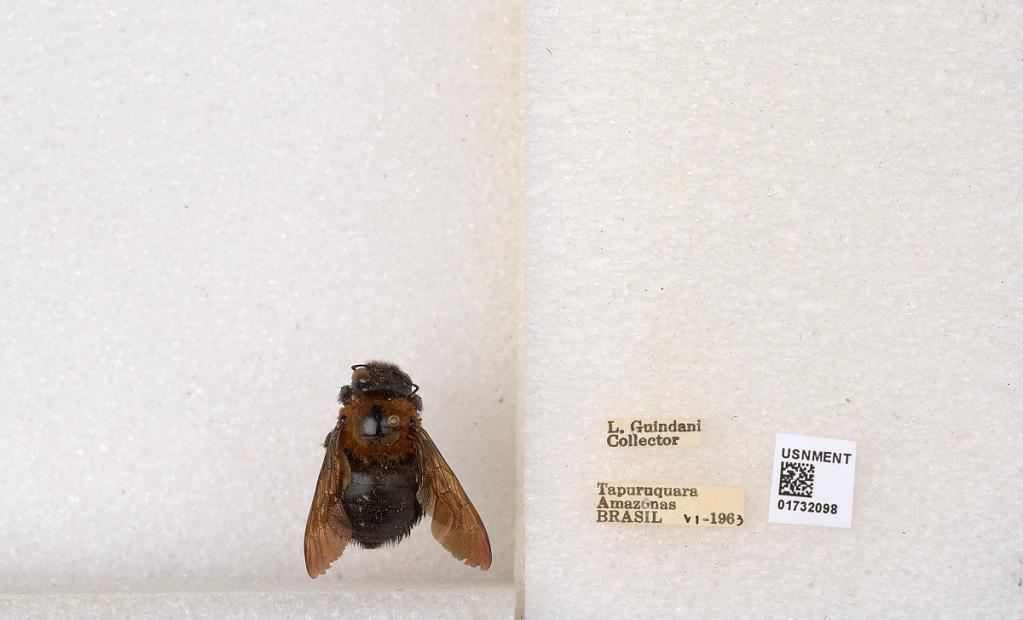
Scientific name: Xylocopa (Neoxylocopa) aurulenta (Fabricius)
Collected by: L. Guindani
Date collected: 1963-6-1
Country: Brazil
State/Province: Amazonas
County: Santa Isabel do Rio Negro
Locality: Tapuruquara
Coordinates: -0.41389, -65.0192